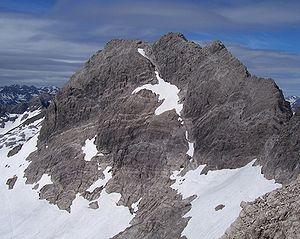
La Hochfrottspitze est une montagne qui s'élève à 2 649 m d'altitude dans les Alpes d'Allgäu à la frontière entre l'Autriche et l’Allemagne.